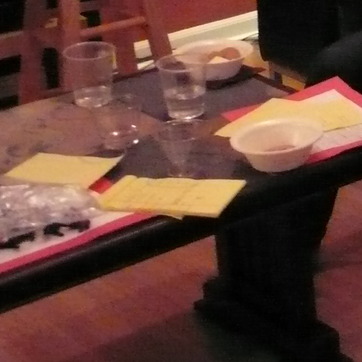
Material: paper